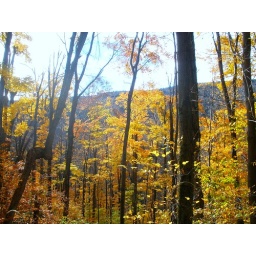
trees against mountain